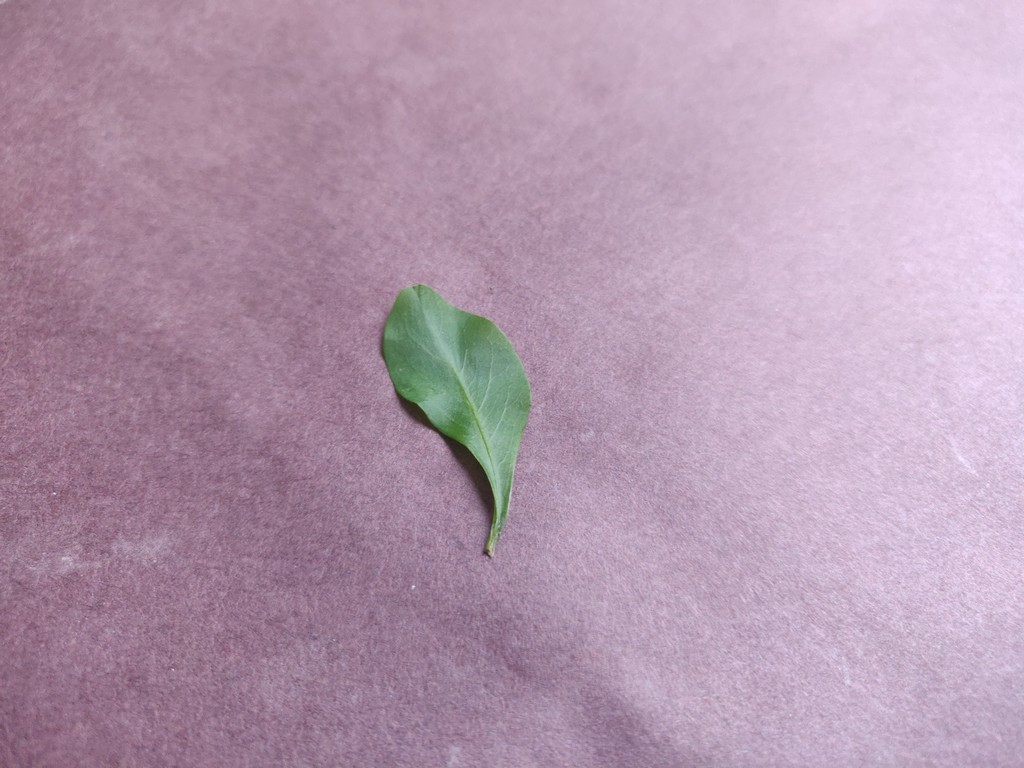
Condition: Healthy
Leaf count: single
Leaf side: front